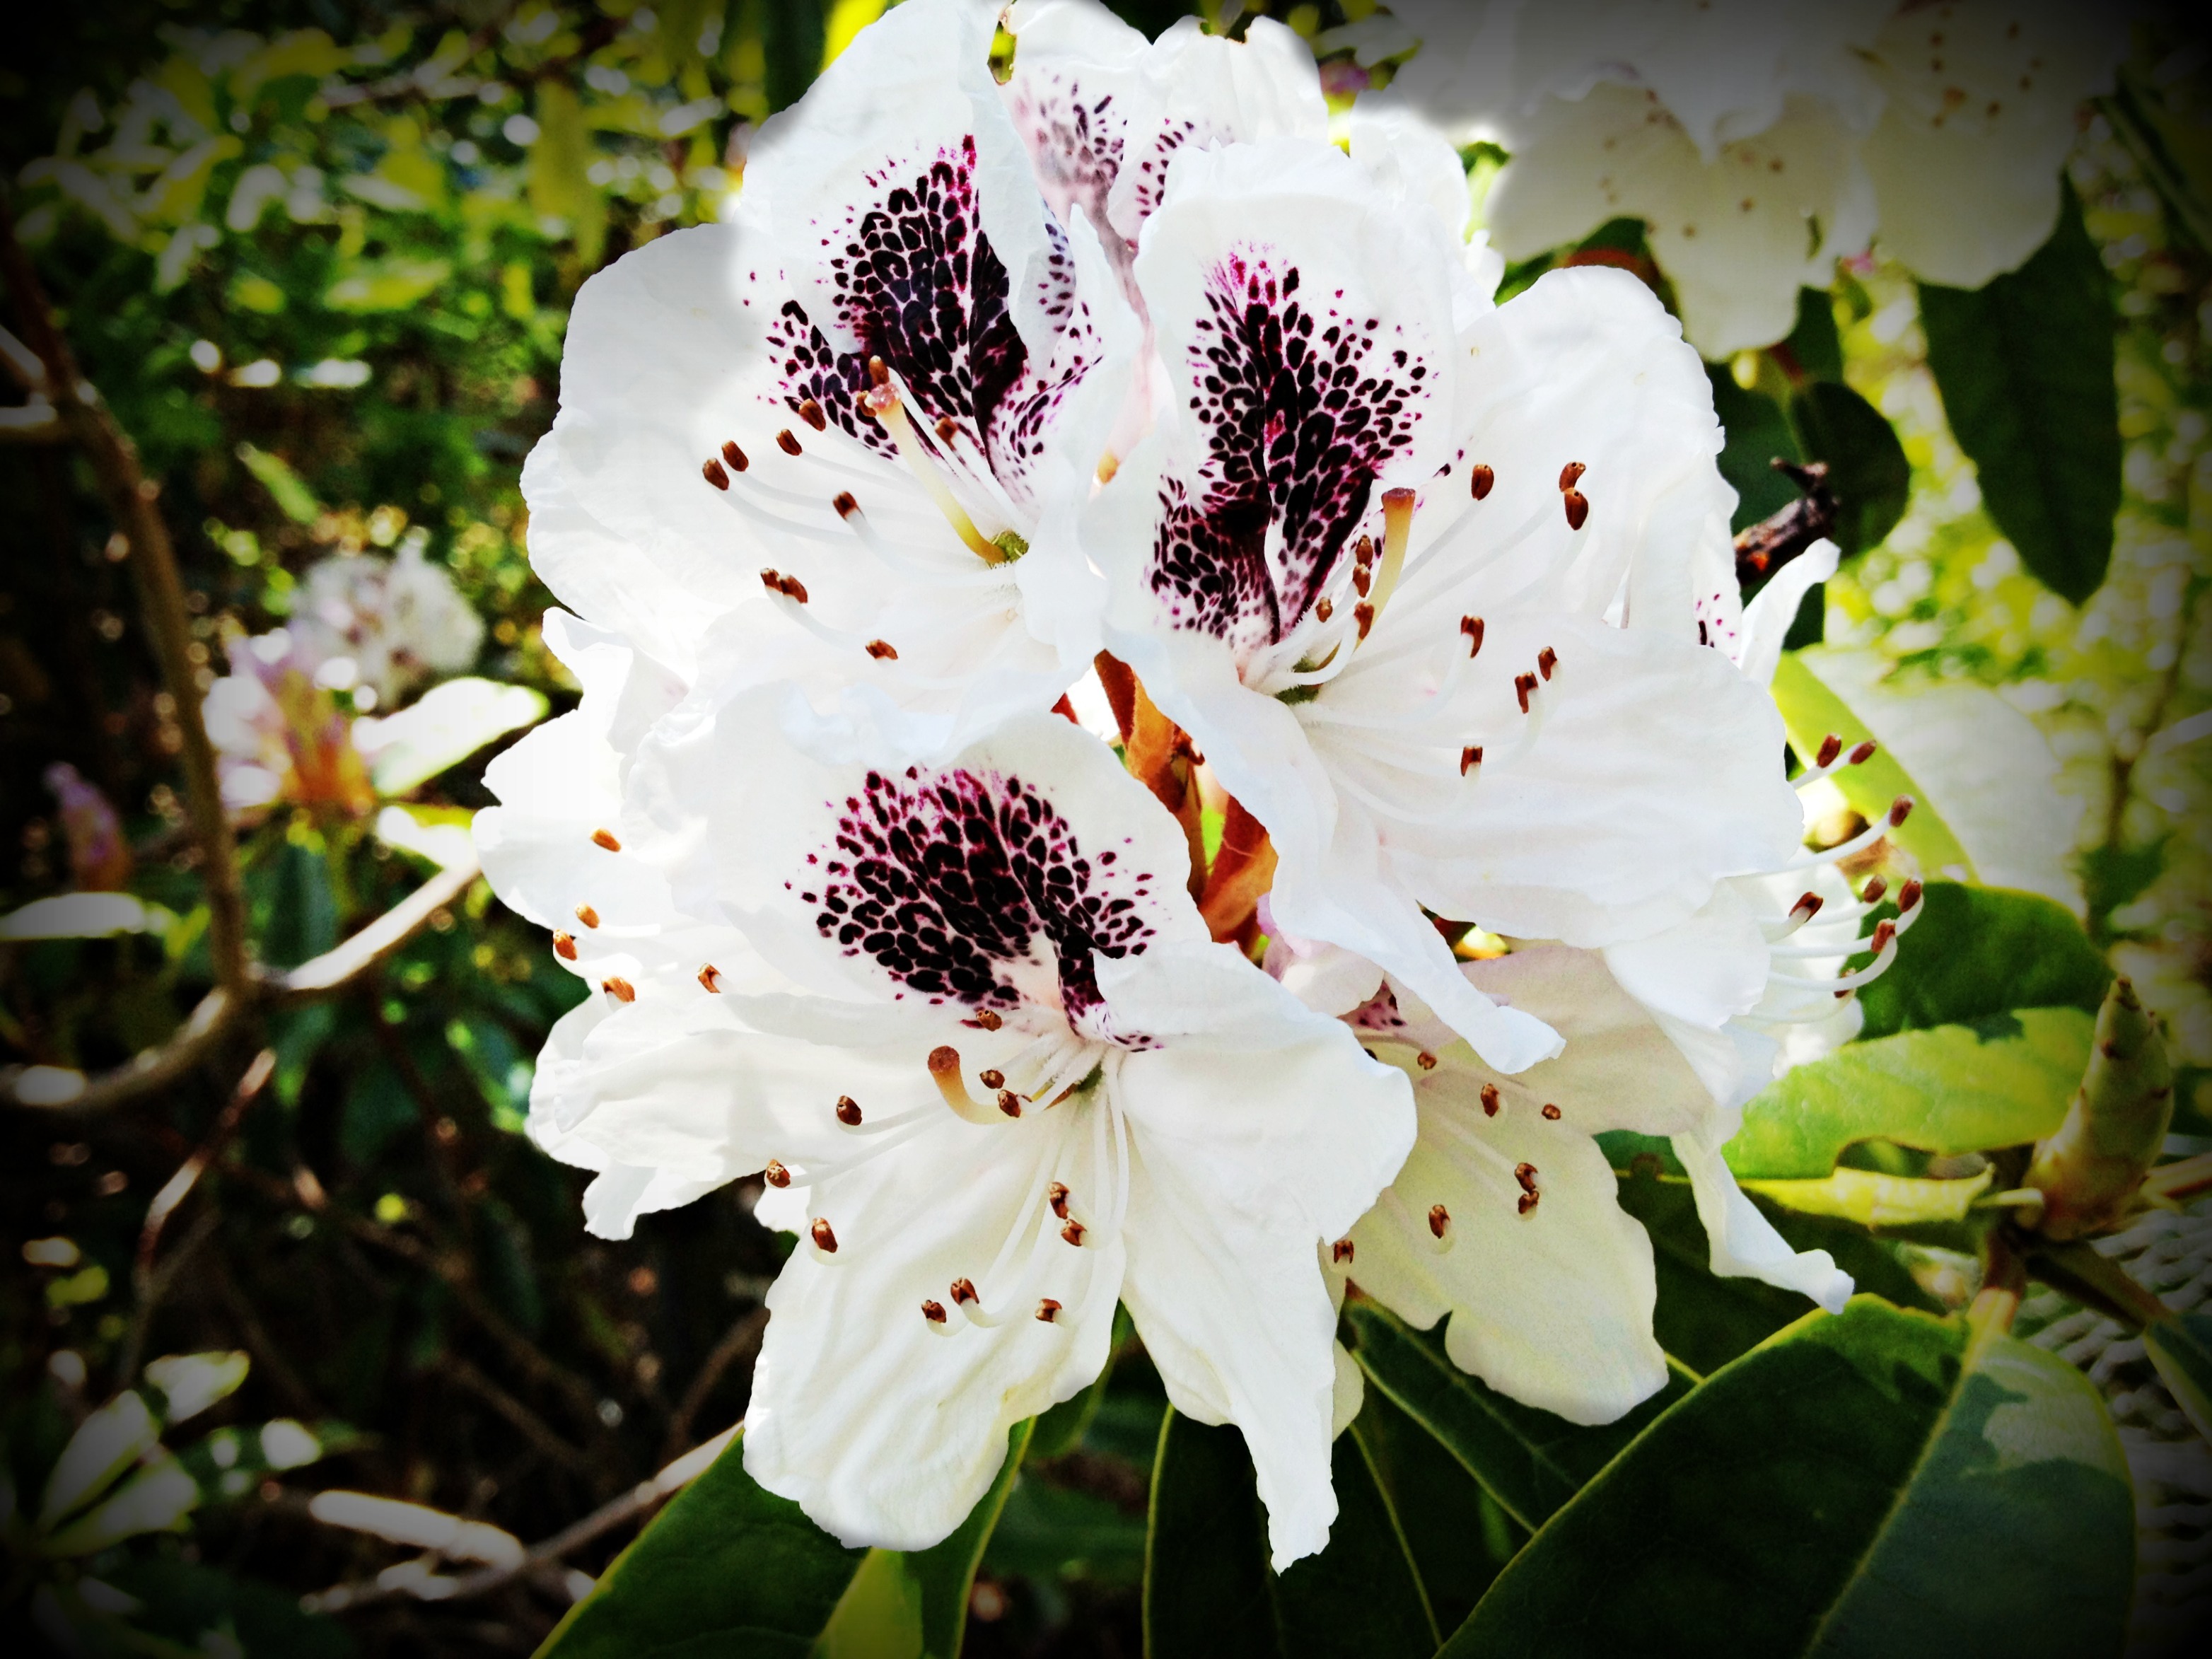
tree, branch, blossom, plant, white, flower, bloom, botany, flora, spotted, shrub, rhododendron, macro photography, flowering plant, woody plant, land plant